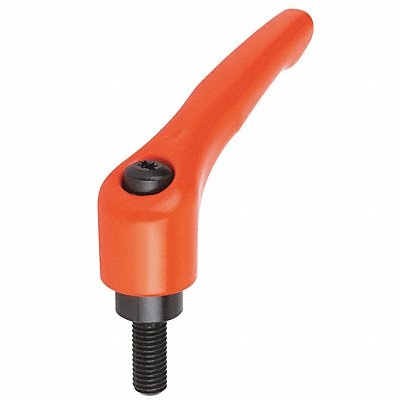
Adjustable Handle 1/4 -20 Zinc
Adjustable Handle Handle Type Teardrop Handle Material Zinc Components Material Steel Color Orange Thread Size 1/4 In.-20 Thread Standard UNC Screw Length 15.00mm Overall Height 1-7/32 in Overall Length 1-37/64 in Thread Type External Standards Orange RAL2004 REACH RoHS Mounting Type External Threads Finish - Machining Powder Coated
Brand: KIPP
Category: Hardware > Tool Accessories > Tool Handle Wedges